Thomas Dunn English

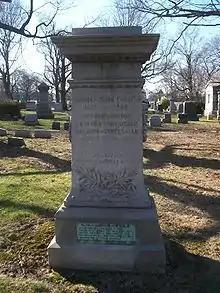
Grave of Thomas Dunn English

After leaving Congress, English resumed his former literary pursuits in Newark. In 1896, he published "Reminisces of Poe", in which he hinted at scandals without specificity. He did, however, defend Poe against rumors of drug use: "Had Poe the opium habit when I knew him (before 1846) I should both as a physician and a man of observation, have discovered it during his frequent visits to my rooms, my visits at his house, and our meetings elsewhere – I saw no signs of it and believe the charge to be a baseless slander".